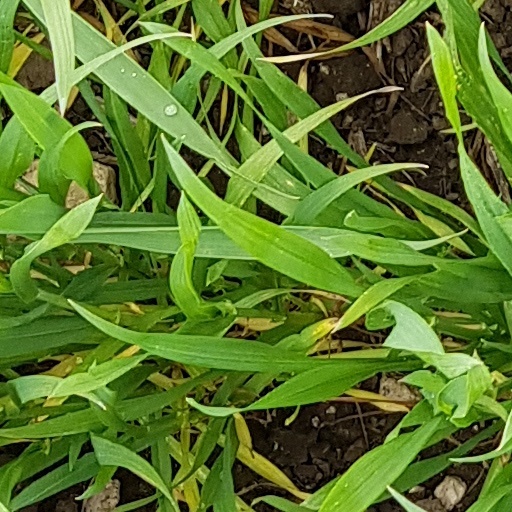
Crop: wheat